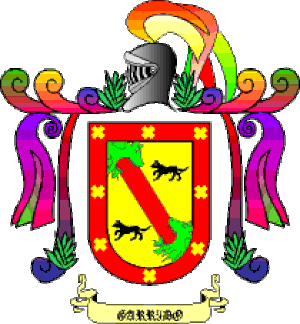
Garrido est un mot espagnol médiéval, ce qui équivaut aux adjectifs beau, élégant, riche, etc ... et apparaît dans la Cronica general, écrite sur ordre du roi Alphonse XI, dans laquelle on peut lire que don Tello Alonso a perdu une bataille avec deux cents chevaliers « garridos ».